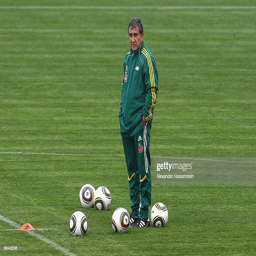
coach looks on during a training session of the national football team .